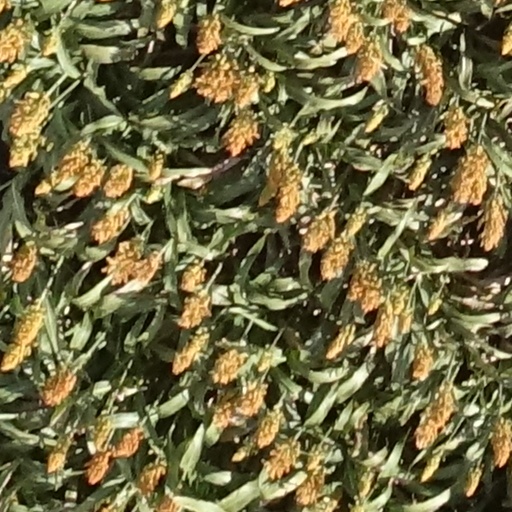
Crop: sorghum